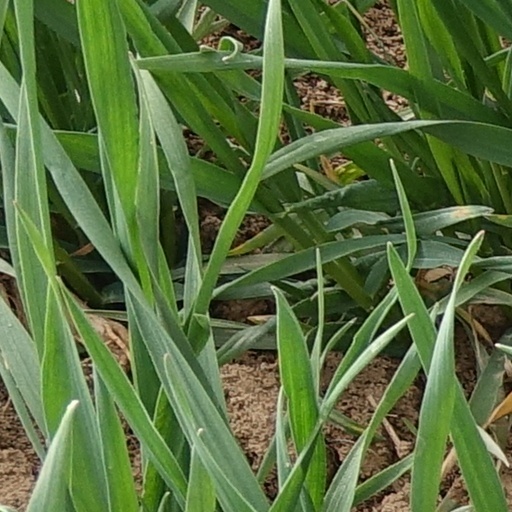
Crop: wheat